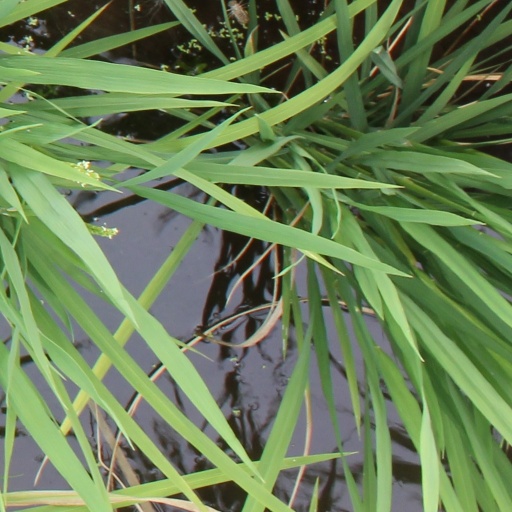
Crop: rice